Jezero (crater)

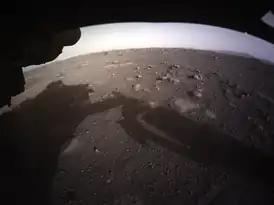
First full-color image transmitted by "Perseverance" from Jezero

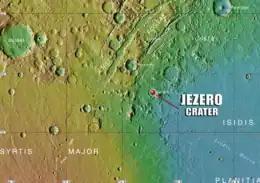
Jezero on the edge of the Isidis basin

Jezero is a crater on Mars in the Syrtis Major quadrangle, about in diameter. Thought to have once been flooded with water, the crater contains a fan-delta deposit rich in clays. The lake in the crater was present when valley networks were forming on Mars. Besides having a delta, the crater shows point bars and inverted channels. From a study of the delta and channels, it was concluded that the lake inside the crater probably formed during a period in which there was continual surface runoff.